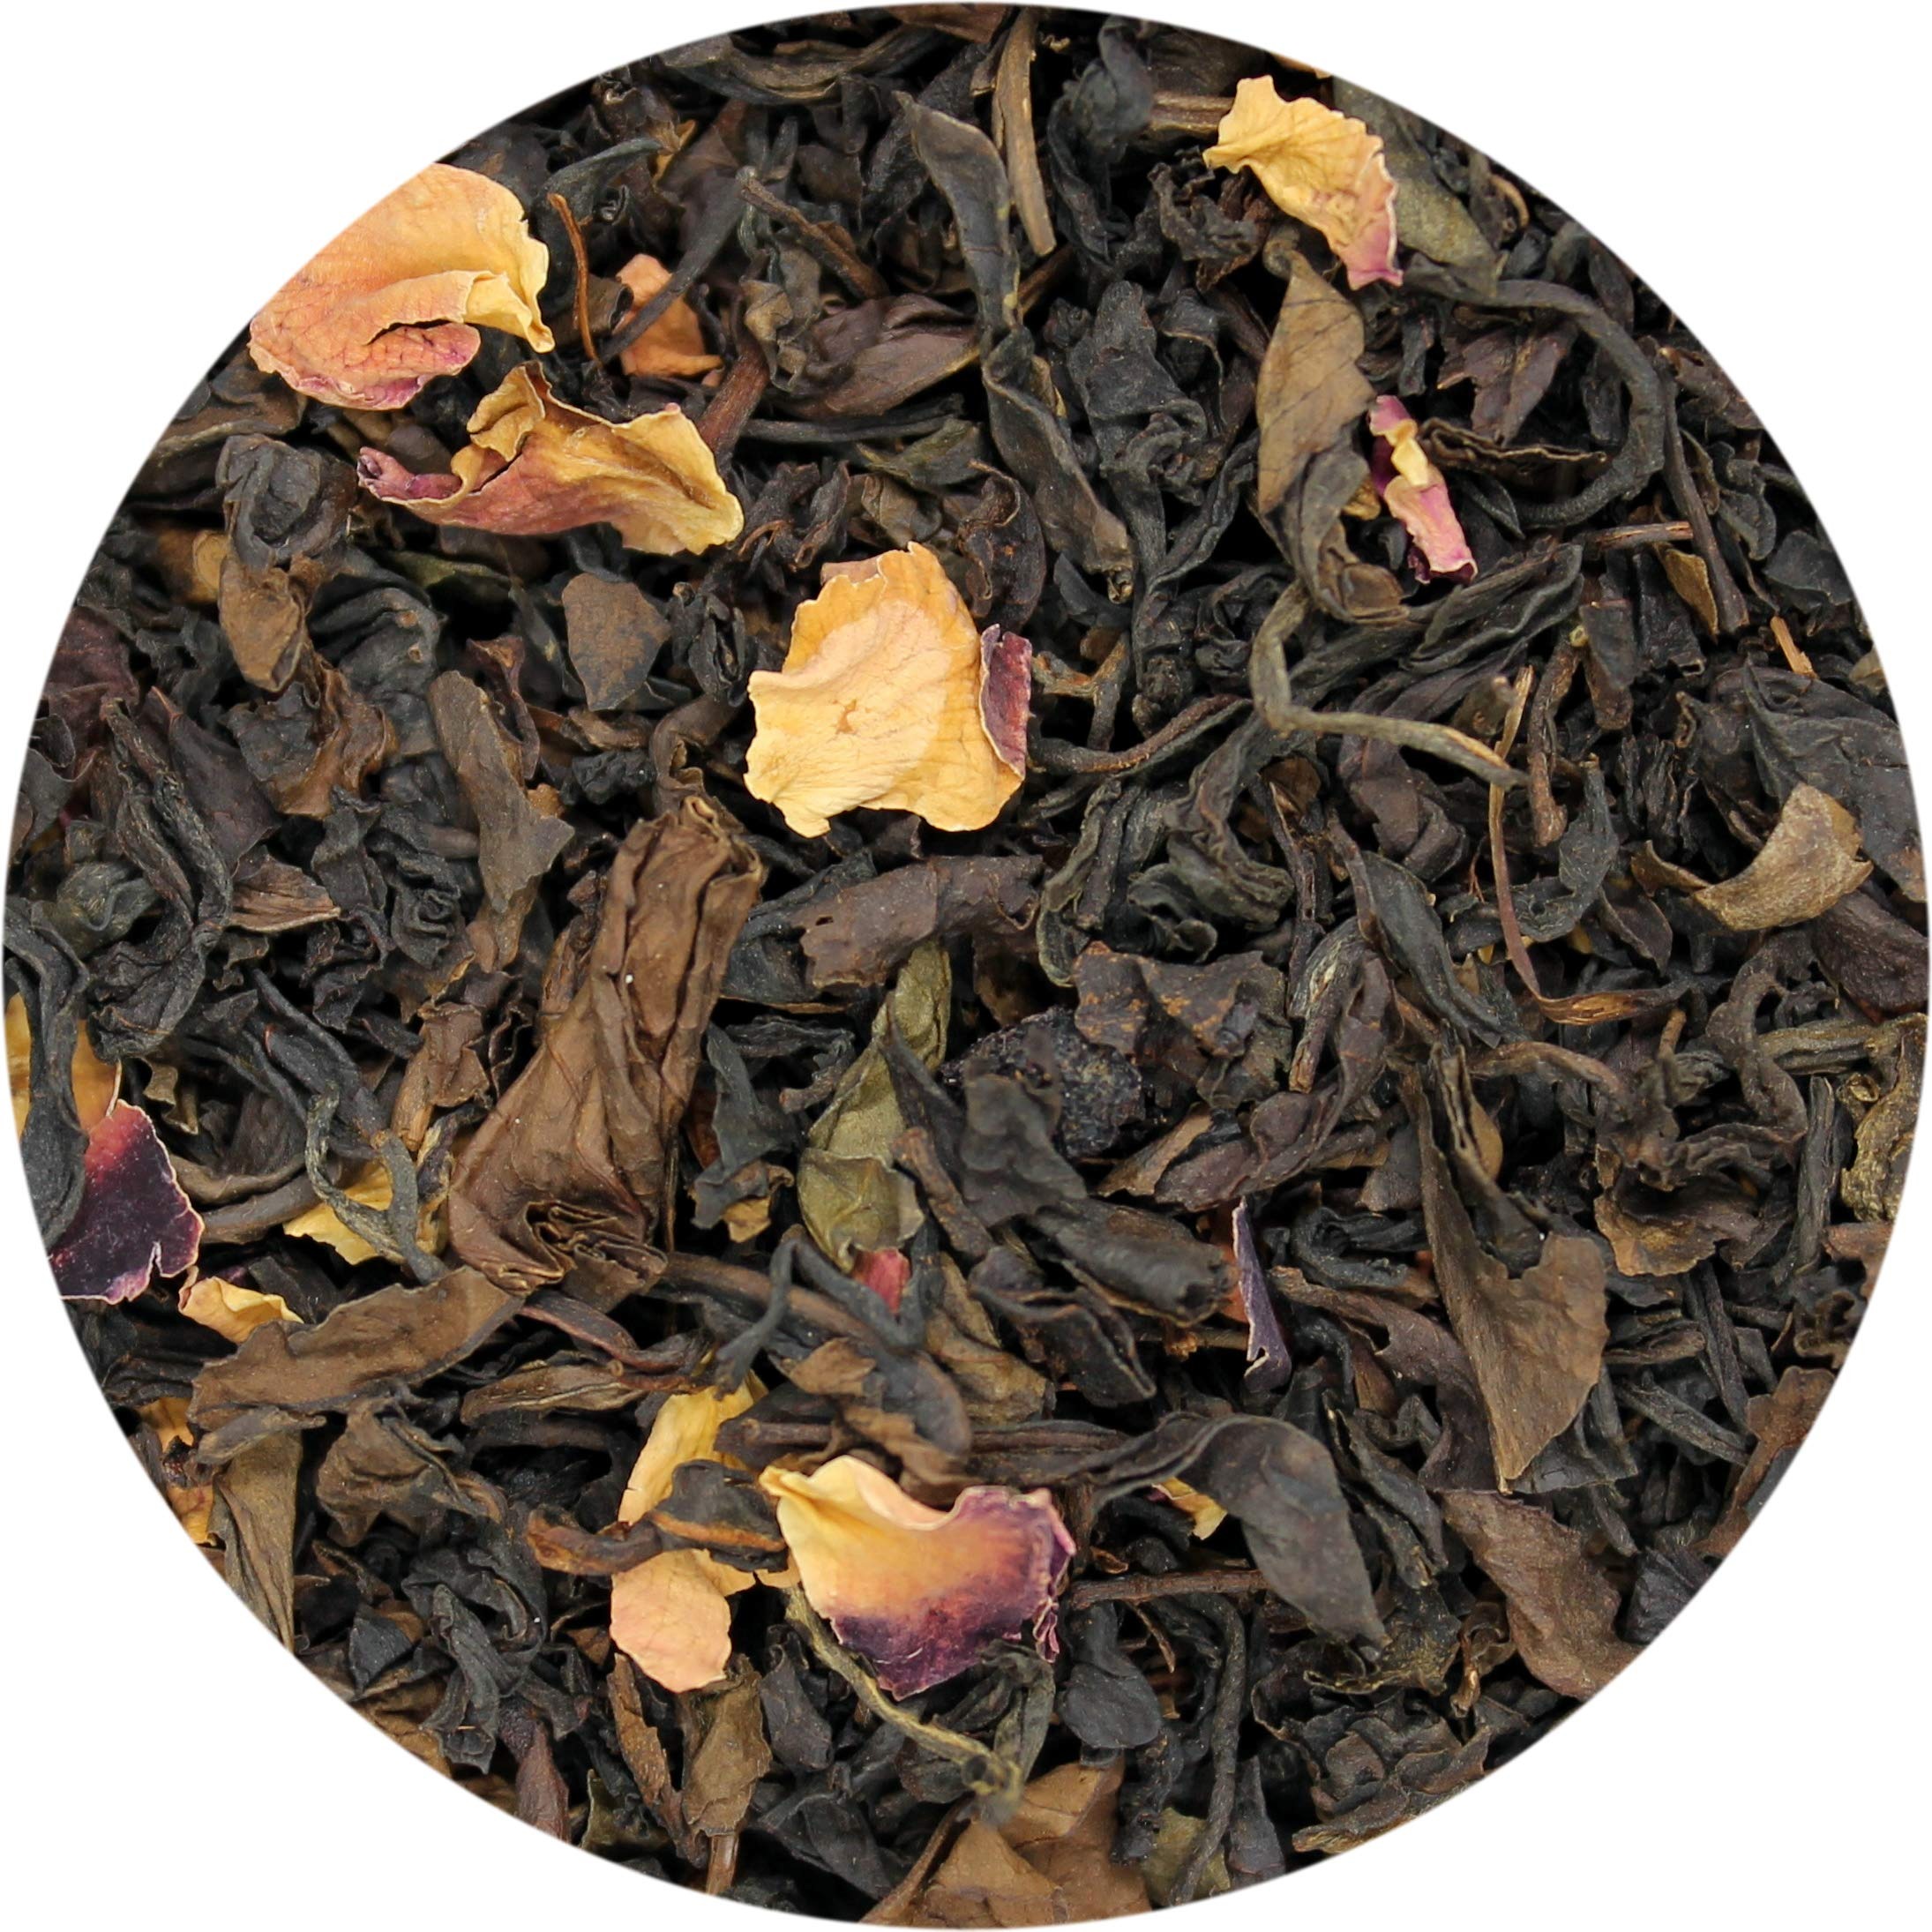
Item Name: Oolong Shalimar Half-fermented SUPER FRUIT Tea Blend, 1 oz. Loose Leaf
Bullet Point 1: OOLONG TEA: Oolongs are very complex in aromatics and flavors and can hold up to multiple infusions.
Bullet Point 2: FLAVOR: As a general rule, the lower oxidized oolongs have more floral and vine fruit characteristics, while the mid-oxidized oolongs have more stone fruit and nut characteristics. The higher oxidized oolongs tend to provide more nut, honey, and woody characteristics.
Bullet Point 3: CAFFEINE LEVEL: Oolong teas have just as much antioxidants as that of other tea types. Oolong teas have a wide range of caffeine levels depending on oxidation level. The greener oolongs are similar to green tea, while the darker oolongs are similar to black tea.
Bullet Point 4: PREMIUM LOOSE LEAF TEA: Premium tea leaves have all their essential oils intact, so the flavor, quality and health benefits are maintained. Individually hand packed in the USA in a resealable pouch to retain freshness.
Bullet Point 5: REAL LOOSE LEAF TEA: Loose leaf tea is a healthier purer way to drink tea. Our 1 oz. sample brews about 10 cups of tea.
Product Description: <p>A beautiful creation which will enchant every Oolong lover. In the Orient, the name Shalimar stands for immeasurable wealth and unlimited power. The name best d escribes the flair of the lovely, soft, flowery half-fermented tea with the long slightly curled leaf, flavored with fruity, fresh passion fruit. This wonderful flavor finds its counterpart in the decoration of red Aronia berries, bright mango cubes and dark red rose petals whose fragrance lights up oriental nights.</p><p>Ingredients: Half-fermented tea 82%, arena berries, mango cubes (mango, sugar), flavoring, rose petals.</p><p>2-3 minutes 176-194&deg; F 1 level tsp./6 oz serving</p>
Value: 1.0
Unit: Ounce

Price: 9.6